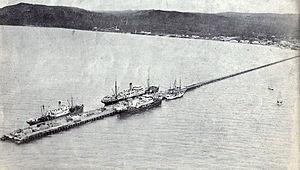
La jetée de Puerto Colombia est une infrastructure située à Puerto Colombia en Colombie. Le projet et la construction sont dirigés par l'ingénieur cubain Francisco Javier Cisneros. Les travaux commencent en 1888 et l'inauguration se fait en 1896.
L'histoire de Barranquilla commence vers 1629, année probable de sa fondation, bien plus tardive que celle de la plupart des autres villes colombiennes qui datent du début de la période coloniale.